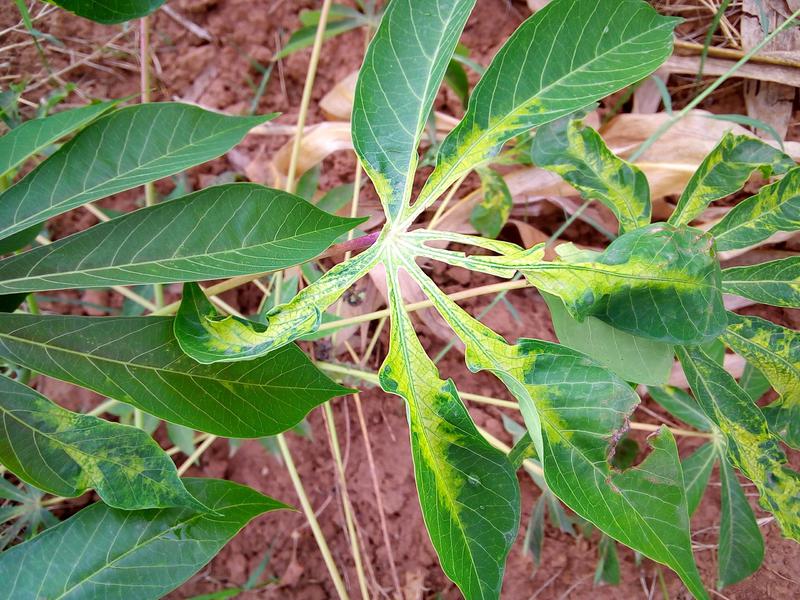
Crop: cassava
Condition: mosaic_disease